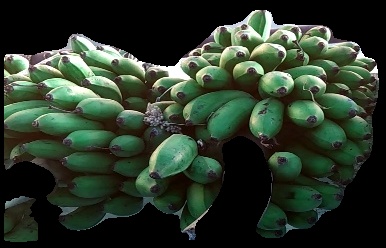
Variety: rasbale
Grade: grade2